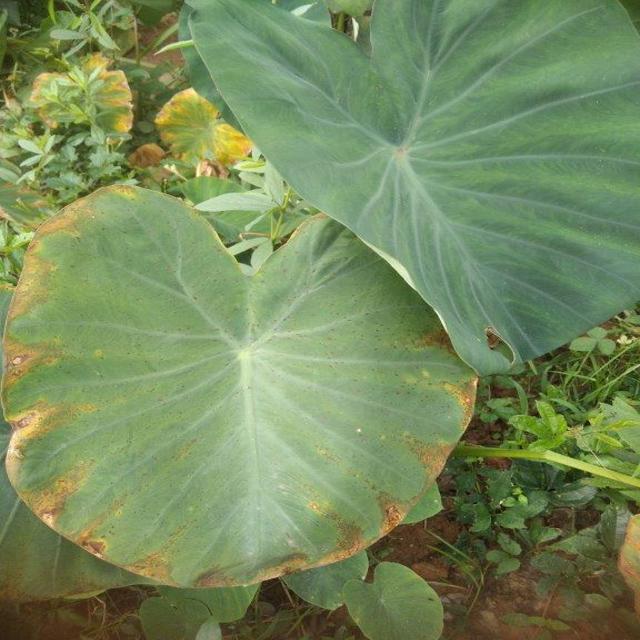
Label: Early_Blight